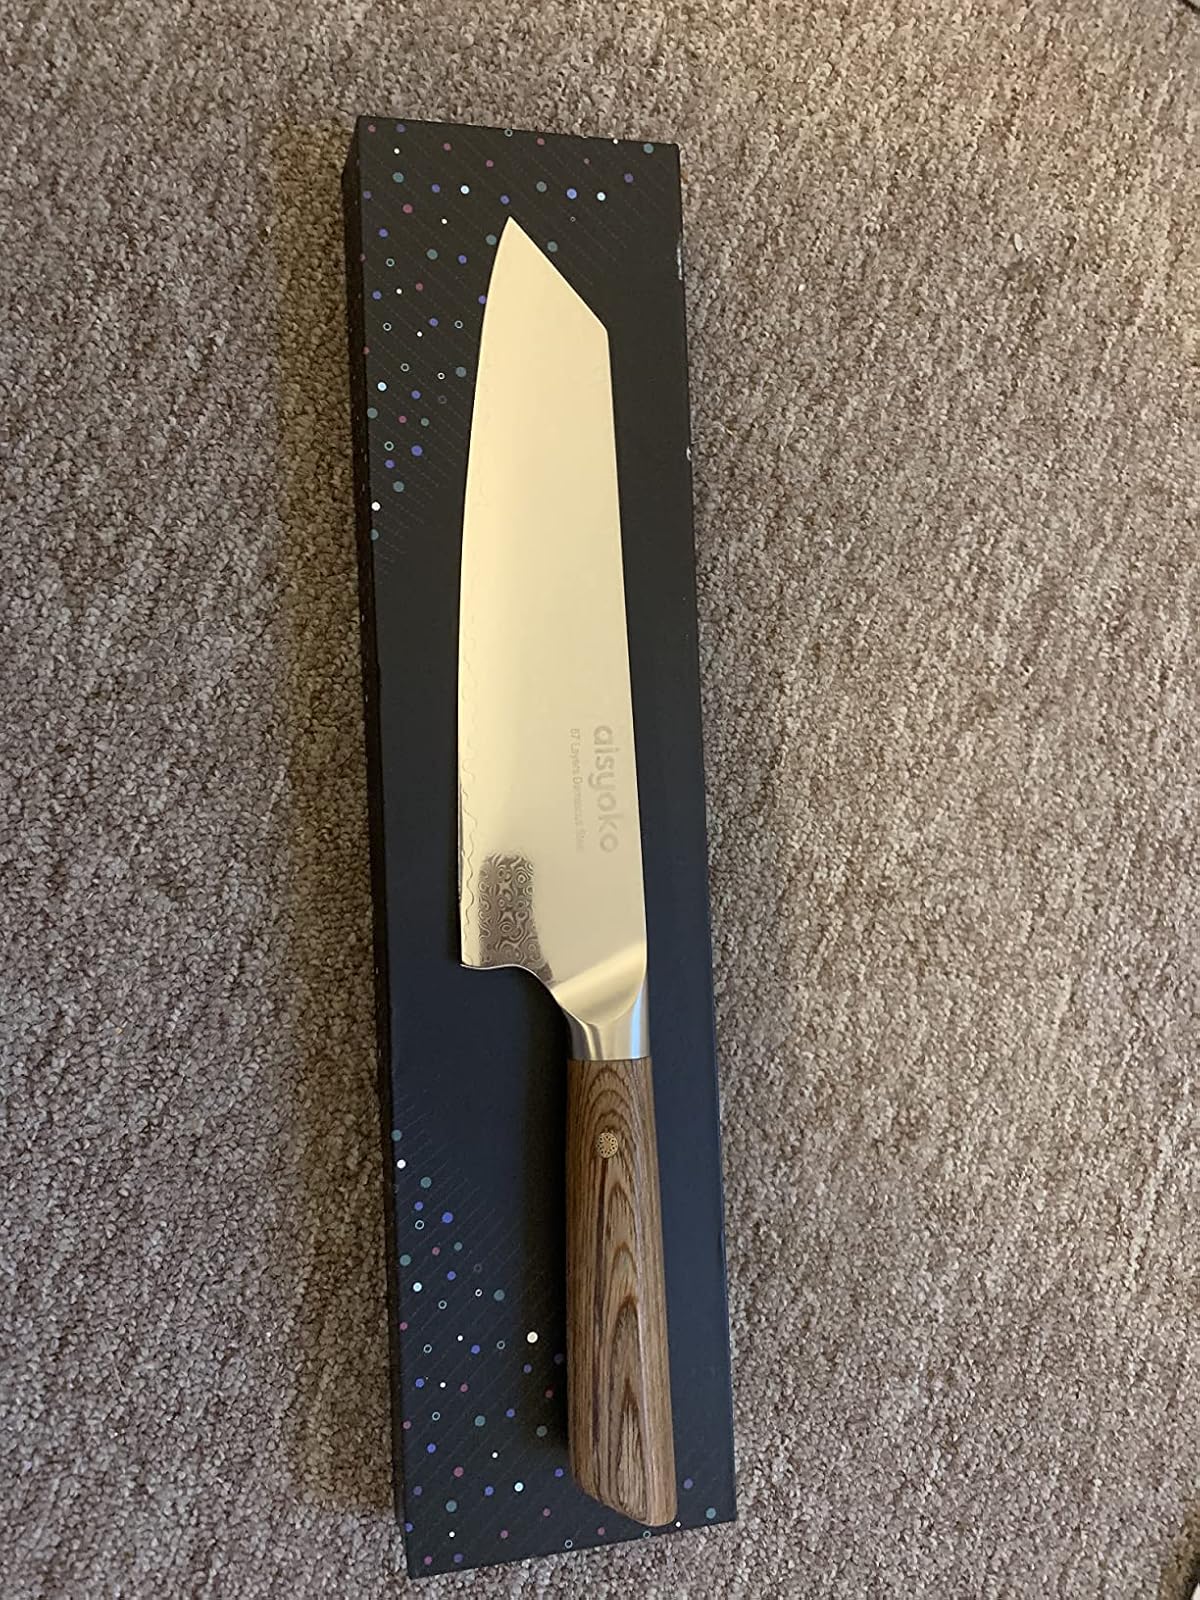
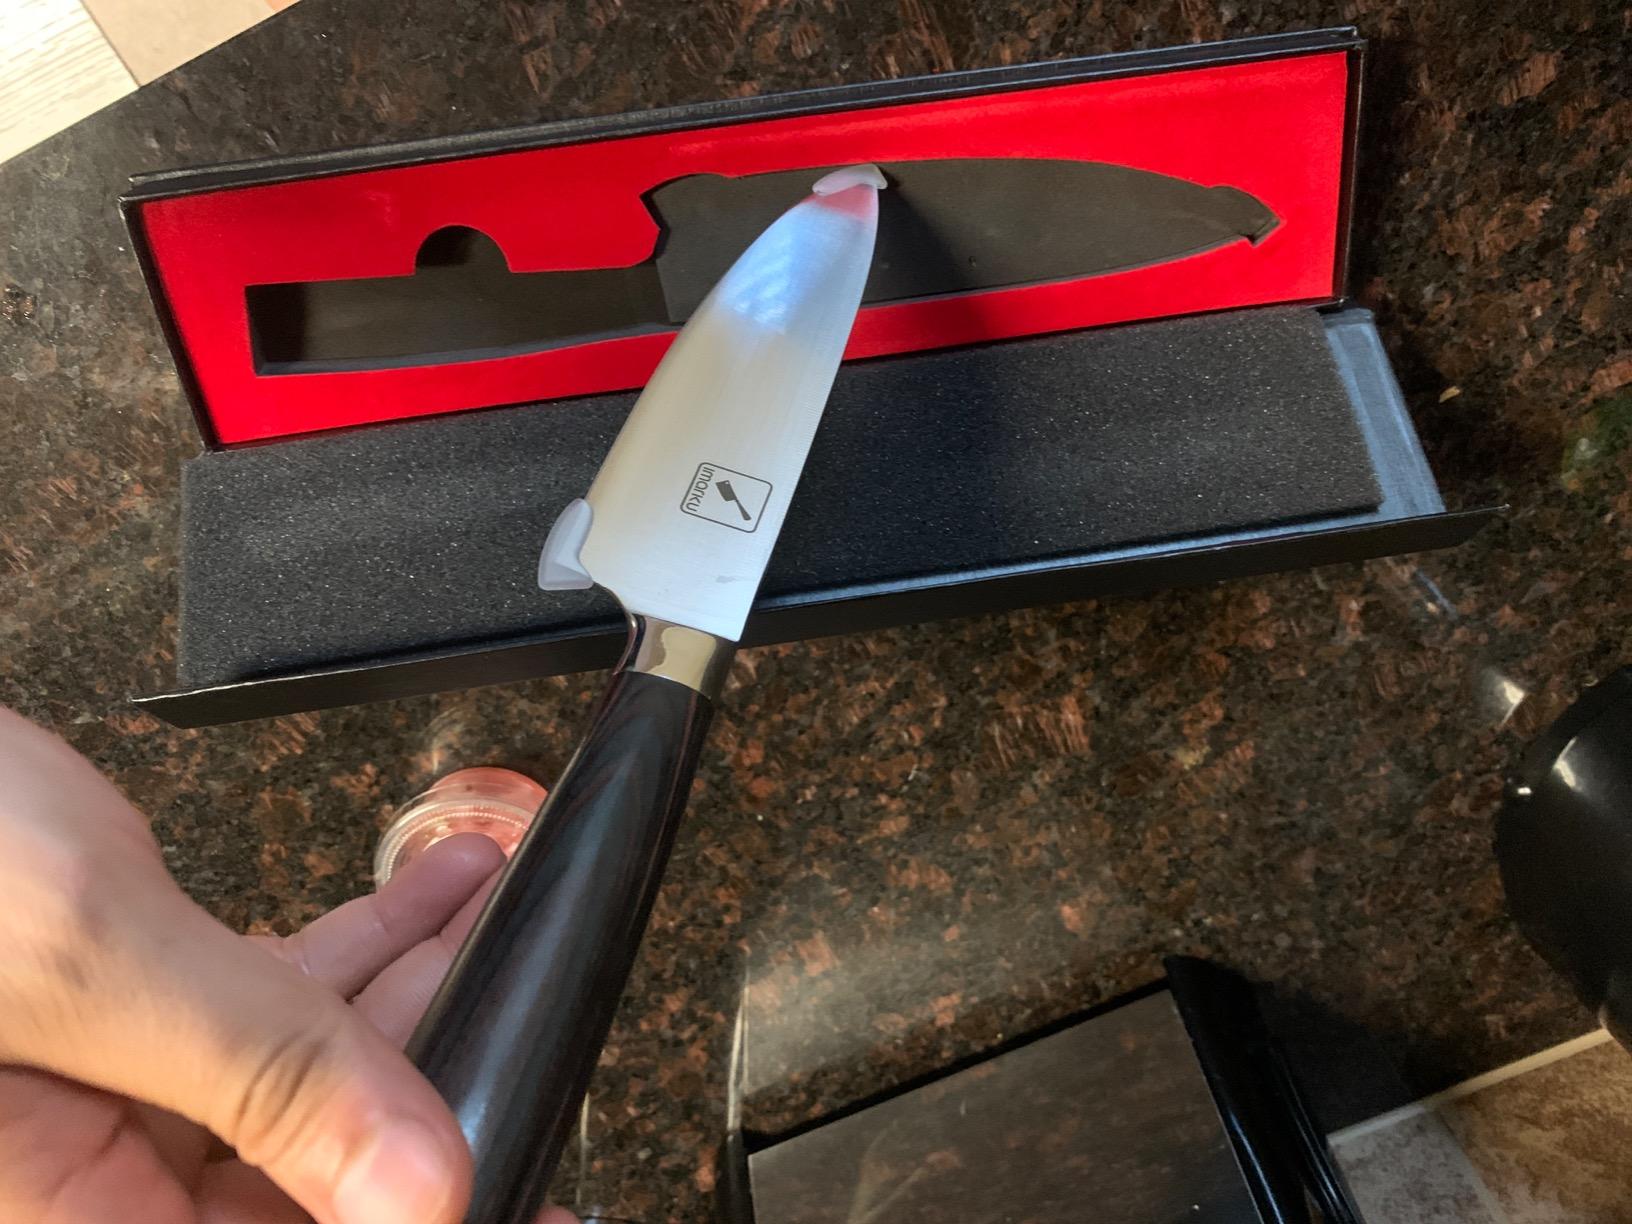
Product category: items_knife
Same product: no